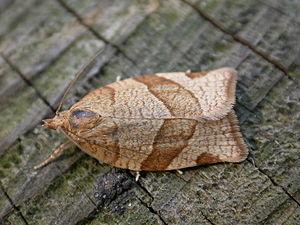
La Tordeuse des arbres fruitiers est une espèce de lépidoptères qui appartient à la famille des Tortricidae, dont les chenilles sont des insectes ravageurs des arbres fruitiers, principalement le pommier mais aussi le poirier.